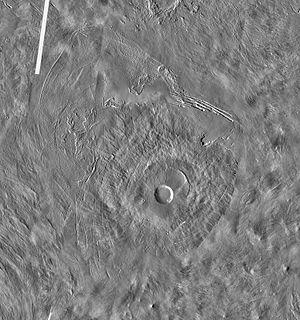
Pavonis Mons est un volcan bouclier situé sur l'équateur de la planète Mars par 0,8° N et 246,6° E dans les quadrangles de Tharsis et de Phoenicis Lacus. La grande caldeira de Pavonis Mons est parfaitement circulaire, avec un diamètre d'environ 100 km, avec un second cratère plus petit à l'intérieur ; cette configuration assez simple contraste fortement avec les caldeiras complexes d'autres volcans, comme celle d'Ascraeus Mons. Les flancs de ce volcan, qui culmine à 14 058 m au-dessus du niveau de référence martien, ont une inclinaison moyenne de 4°, tombant à 1° sur les lobes latéraux.